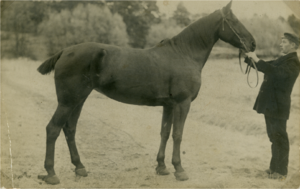
Le finlandais ou cheval finnois est une race chevaline à la fois de selle et de trait. Elle porte également le nom de finnois universel en anglais, car cette race est réputée répondre à tous les besoins équestres, aussi bien les travaux agricoles et forestiers que les courses de trot et l'équitation. C'est la seule race chevaline native de Finlande. En 2007, elle a été officiellement désignée comme race chevaline nationale.